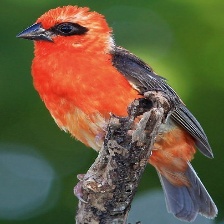
Species: RED FODY
Scientific name: FOUDIA MADAGASCARIENSIS